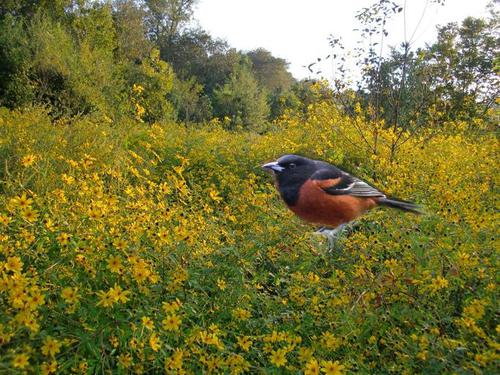
Bird species: Orchard_Oriole
Bird type: landbird
Background: land